Charles Trelawny

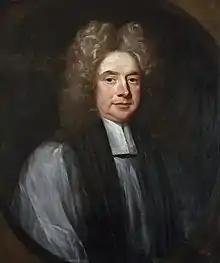
Charles' elder brother, Sir Jonathan Trelawny, one of the Seven Bishops acquitted on 30 June 1688

Like most Tories, and even some Whigs, Trelawny supported James when he became king in 1685, despite his Catholicism. His family formed a powerful and well-connected regional bloc that included his brother, Sir Jonathan, then Bishop of Bristol, and his uncle Sir Edward Seymour, who was Treasurer of the Navy from 1673 to 1681. This secured the West Country during the Monmouth Rebellion and he fought at Sedgemoor in July. At the 1685 election, he was returned as MP for East Looe, a constituency controlled by his family; in November, James suspended Parliament for refusing to pass his measures of tolerance.